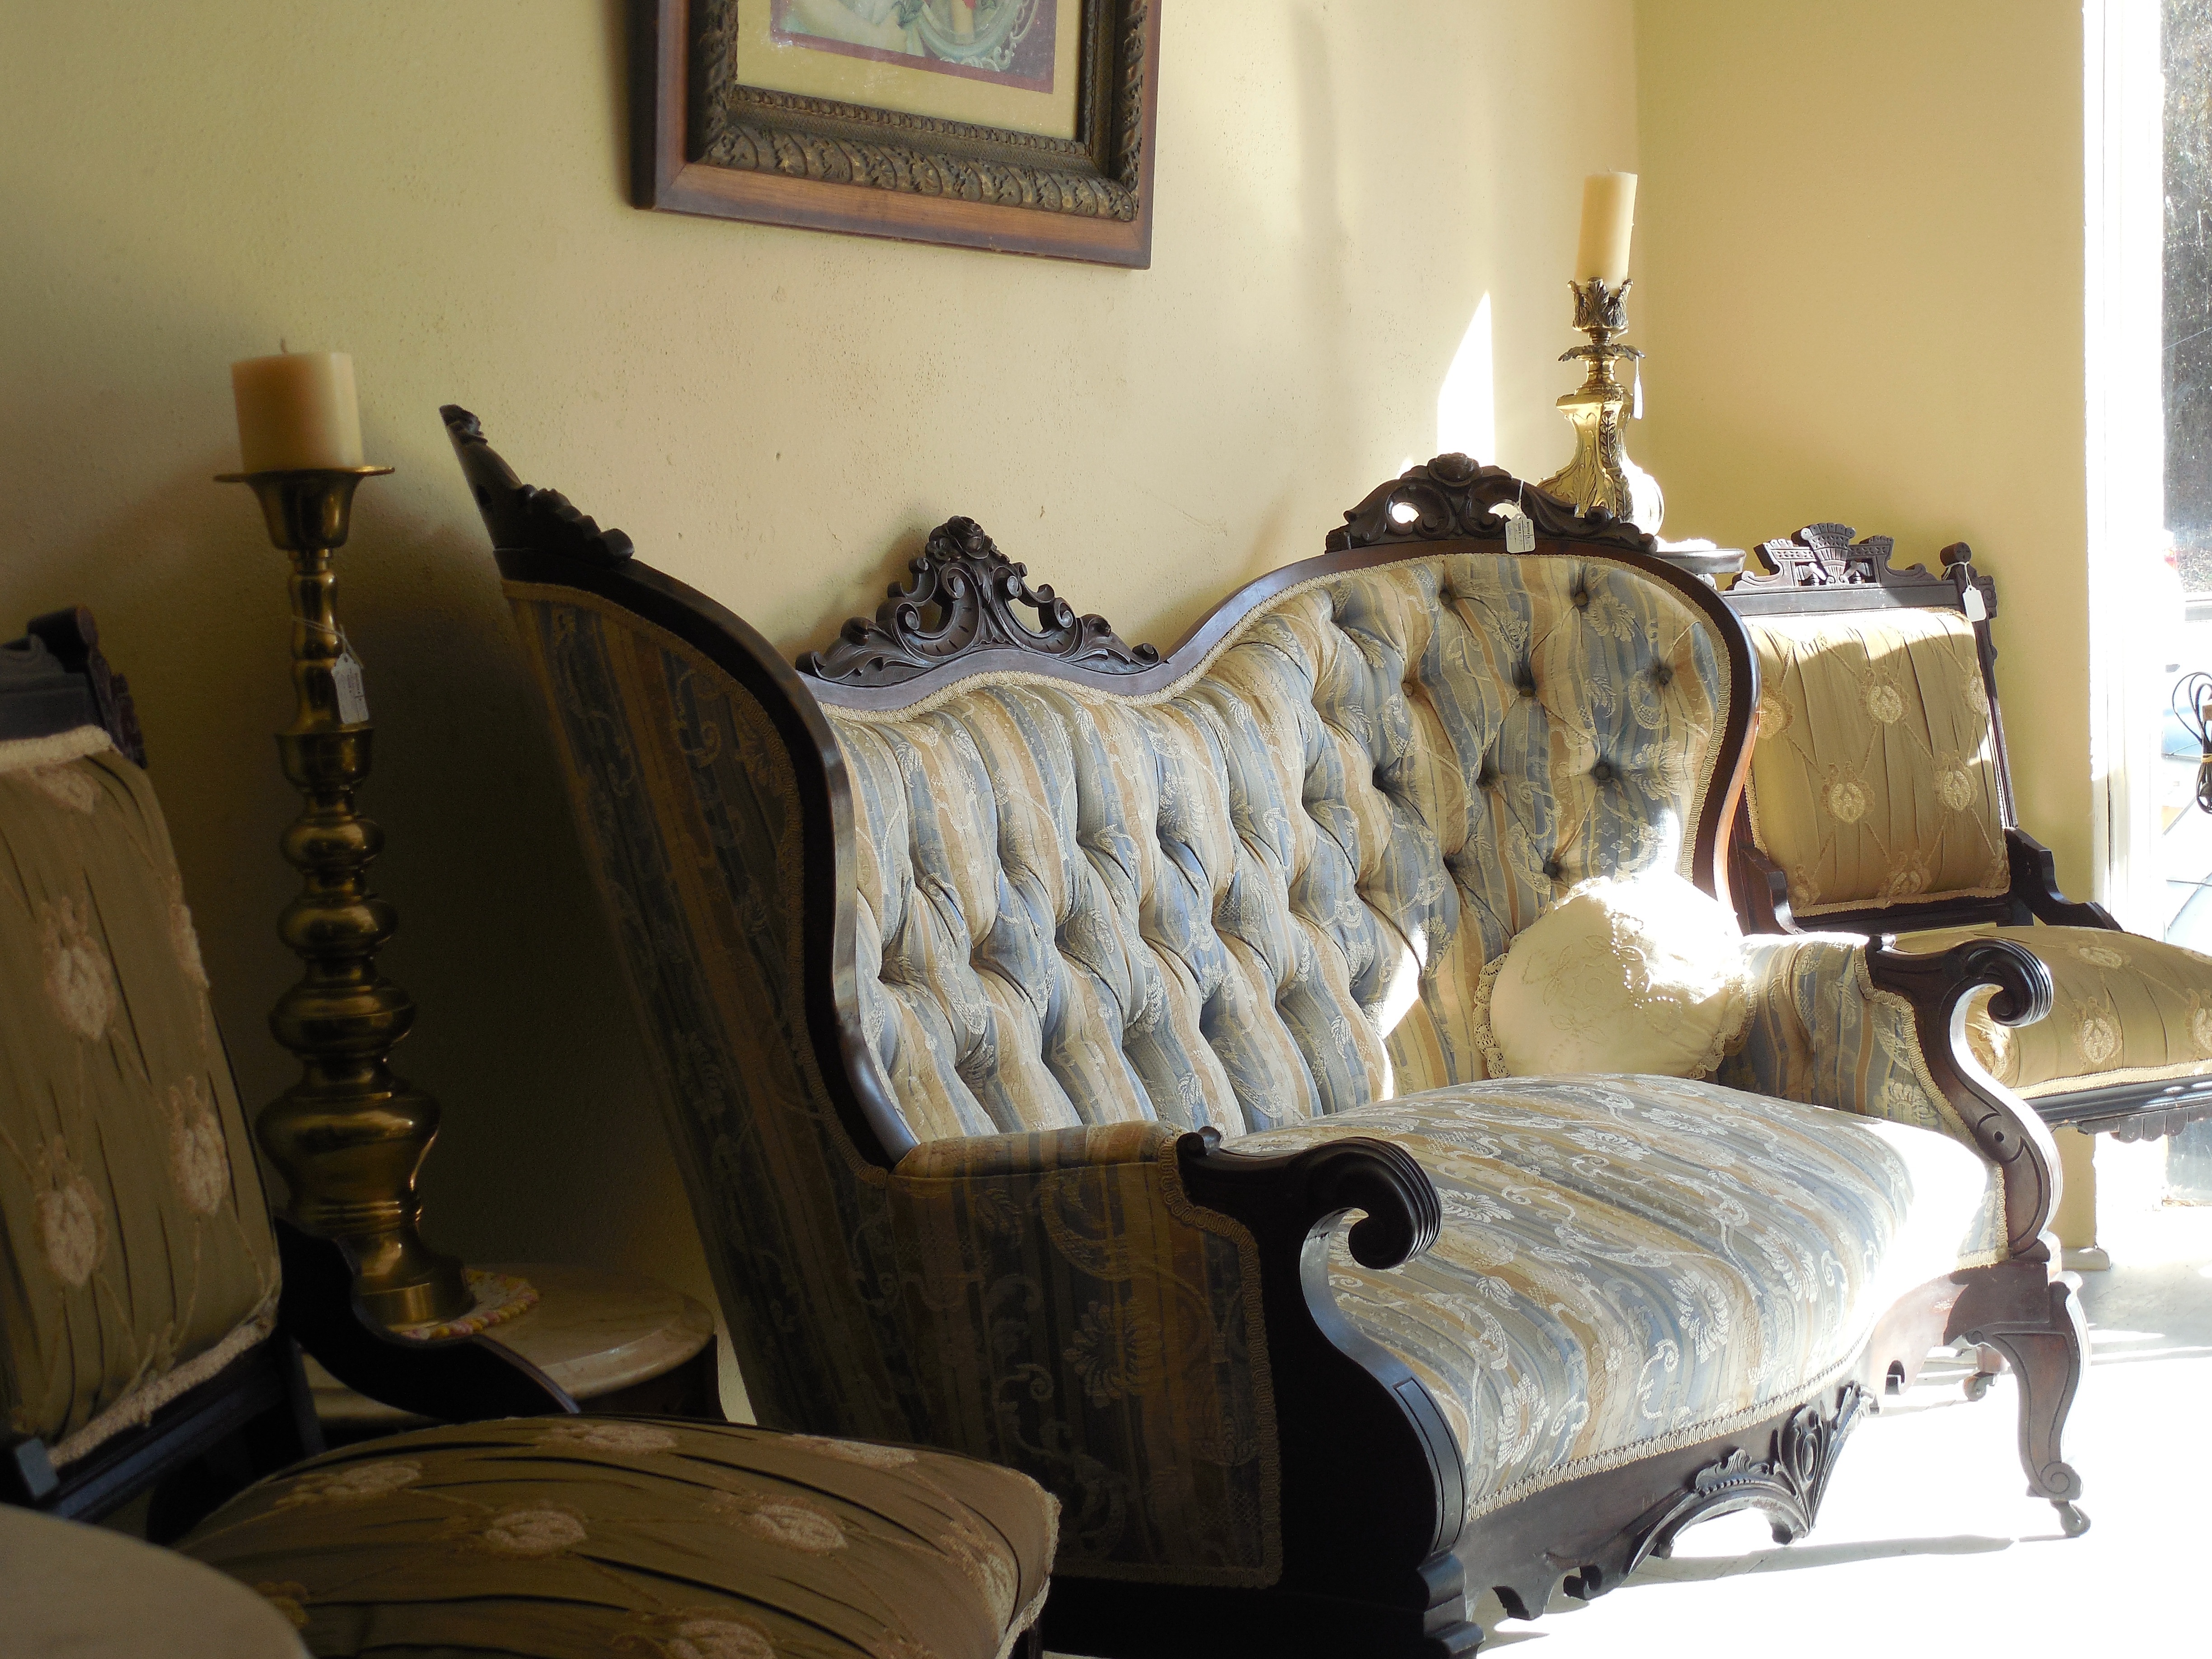
wood, white, vintage, antique, retro, house, chair, seat, interior, old, home, decoration, pattern, curve, color, sitting, property, nostalgia, living room, furniture, room, lifestyle, sofa, bedroom, decor, couch, interior design, living, indoors, classical, luxury, design, ornate, bed, decorative, wooden, style, classic, ornamental, victorian, elegance, comfortable, aged, foliate, damask